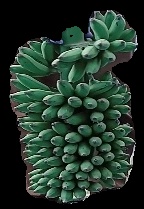
Variety: elakki-bale
Grade: grade1